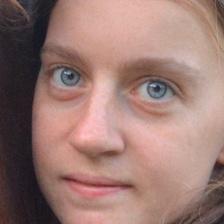
Label: faces